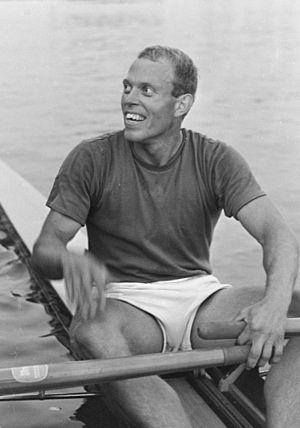
Henri Jan dit Jan Wienese est un rameur néerlandais.